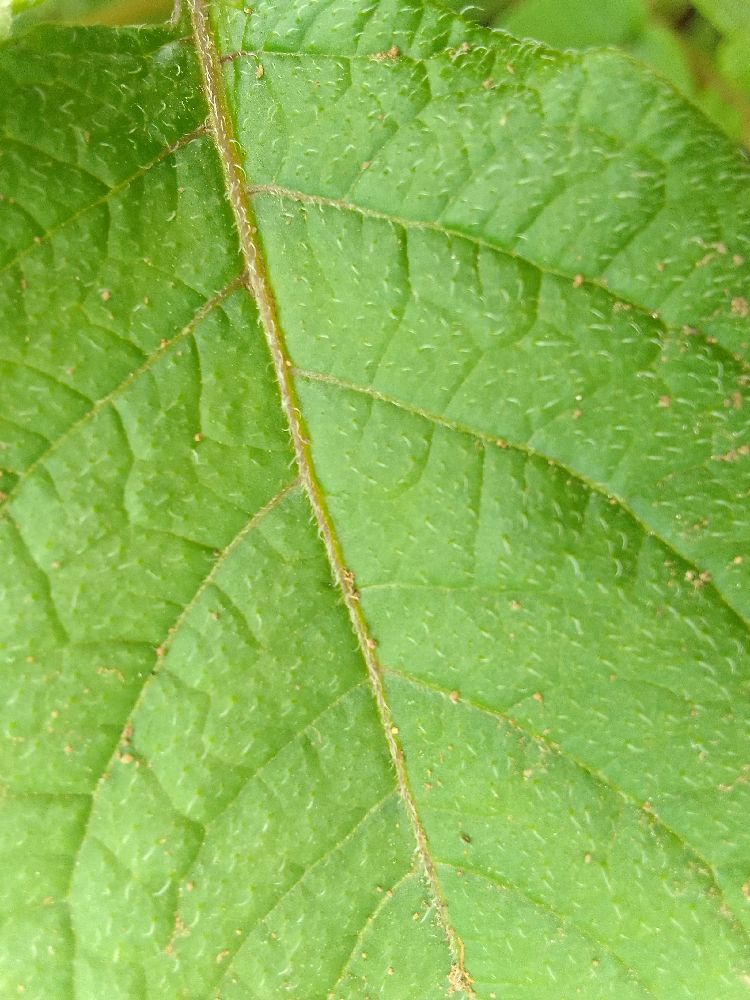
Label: Healthy